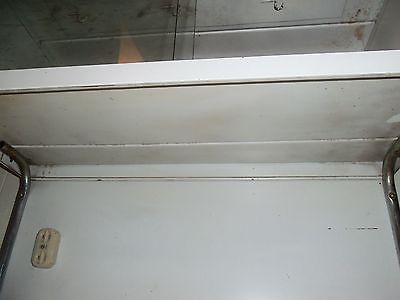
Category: cabinet